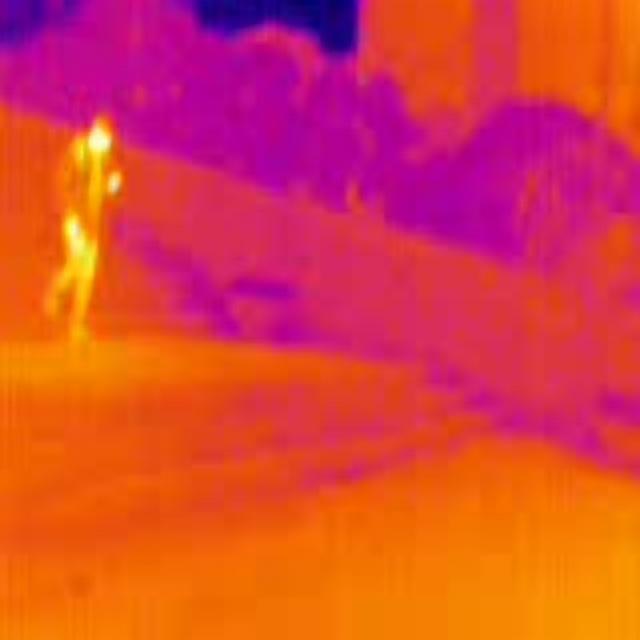
Detected objects:
label: person